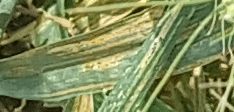
Label: Wheat___Yellow_Rust